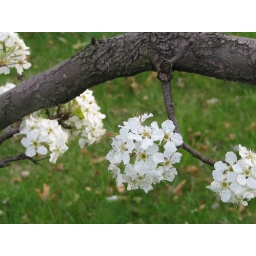
More flowers from a tree in my back yard